Saint Barthélemy

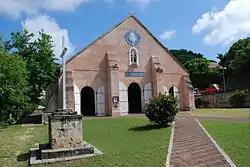
Church of Our Lady of the Assumption, Lorient ("Église Notre-Dame-de-l'Assomption de Lorient")

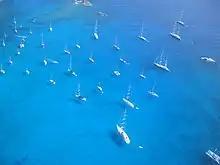
Sailboats and yachts in St. Barts

The majority of the population of Saint Barthélemy are Christian; Saint Barthélemy is considered the most religiously homogeneous territory in the French West Indies, with particular importance given to the Catholic Church.